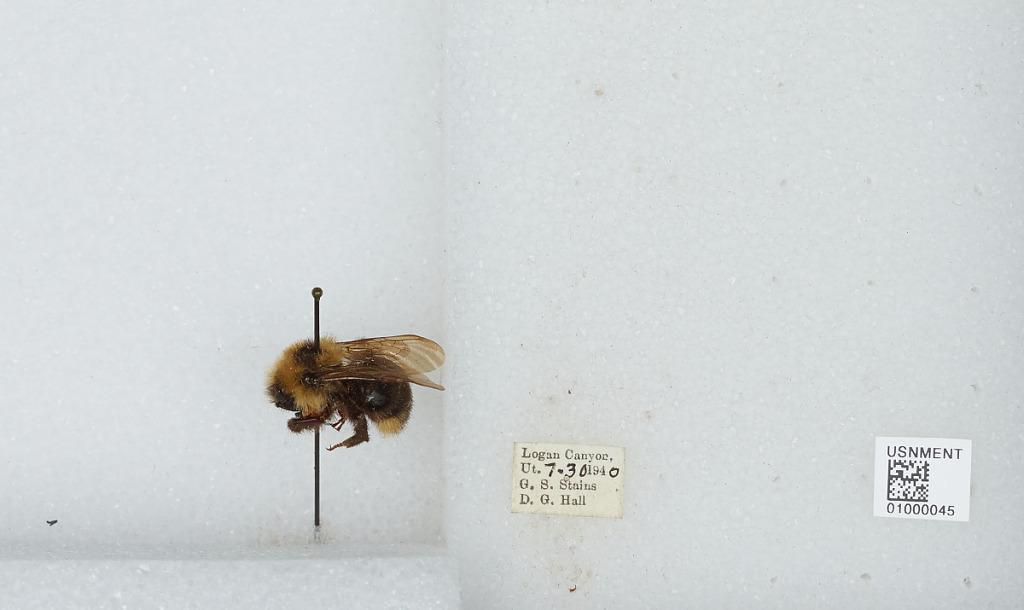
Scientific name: Bombus (Psithyrus) insularis (Smith)
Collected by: G. Stains
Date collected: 1940-7-30
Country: United States
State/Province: Utah
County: Cache
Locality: Logan Canyon
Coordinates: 41.7808, -111.643